Oxia Palus quadrangle

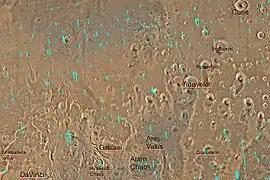
Map of Oxia Palus labeled with major features

The Mars Pathfinder found its landing site to contain a great deal of rocks. Analysis shows the area to have a greater density of rocks than 90% of Mars. Some of the rocks leaned against each other in a manner geologists term imbricated. It is believed strong flood waters in the past pushed the rocks around to face away from the flow. Some pebbles were rounded, perhaps from being tumbled in a stream. Some rocks have holes on their surfaces that seem to have been fluted by wind action. Small sand dunes are present. Parts of the ground are crusty, maybe due to cementing by a fluid containing minerals. In general the rocks show a dark gray color with patches of red dust or weathered appearance on their surfaces. Dust covers the lower 5–7 cm of some rocks, so they may have once been buried, but have now become exhumed. Three knobs, one large crater, and two small craters were visible on the horizon.